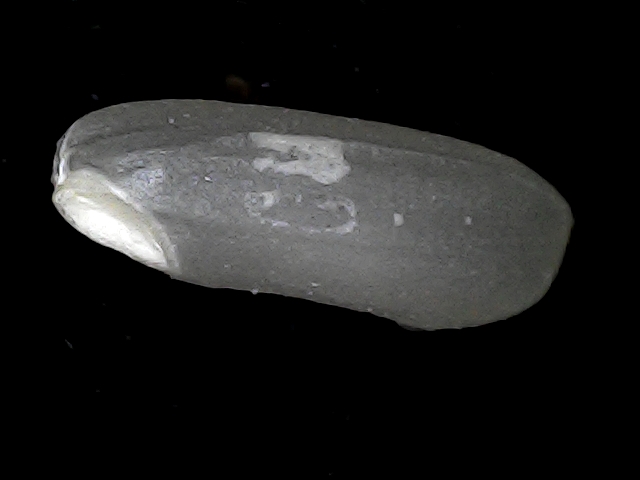
Rice variety: BD79